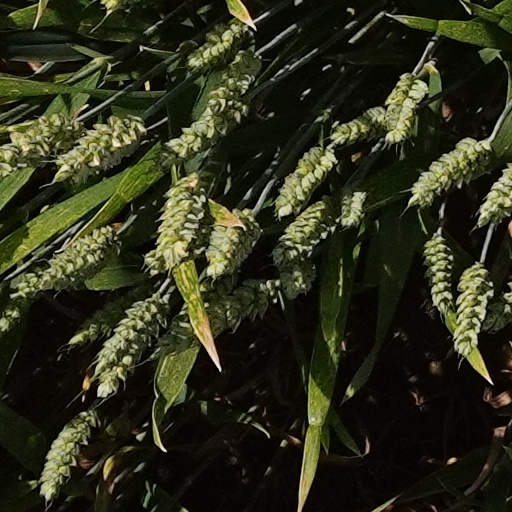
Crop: wheat